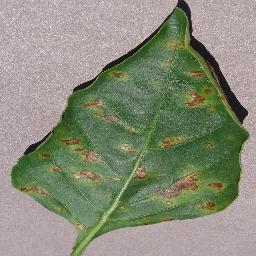
Label: Pepper,_bell___Bacterial_spot